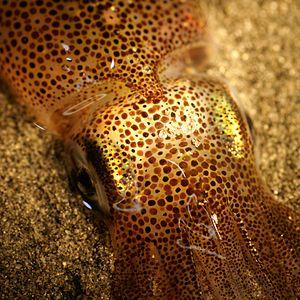
Les calmars, aussi appelés calamars, ou teuthides constituent un groupe morphologique, apparu au début du Jurassique, de céphalopodes décapodes marins regroupant près de 300 espèces. La plupart des espèces n'ont pas de nom vernaculaire spécifique et sont donc désignées en français sous le nom générique de « calmar ». Il en est de même pour le terme encornet, autre nom vernaculaire plus particulièrement utilisé lorsque ces animaux sont considérés en tant que comestibles ou appâts de pêche. L'ordre des Teuthida, qui regroupait tous les calmars, est désormais considéré comme obsolète parce que paraphylétique. Il est maintenant séparé en Myopsida et Oegopsida.
L’encornet de Californie est une espèce de calmars.
Les réflectines constituent une famille de protéines complexes, capables de brusques changements de forme, qui modifient l'incidence de la lumière qu'elles réfléchissent bioluminescence).